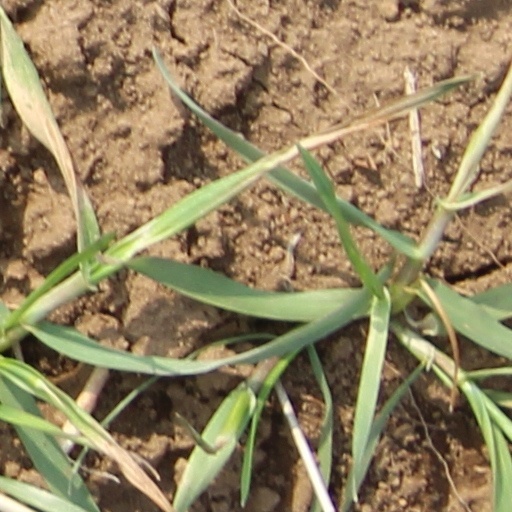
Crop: wheat